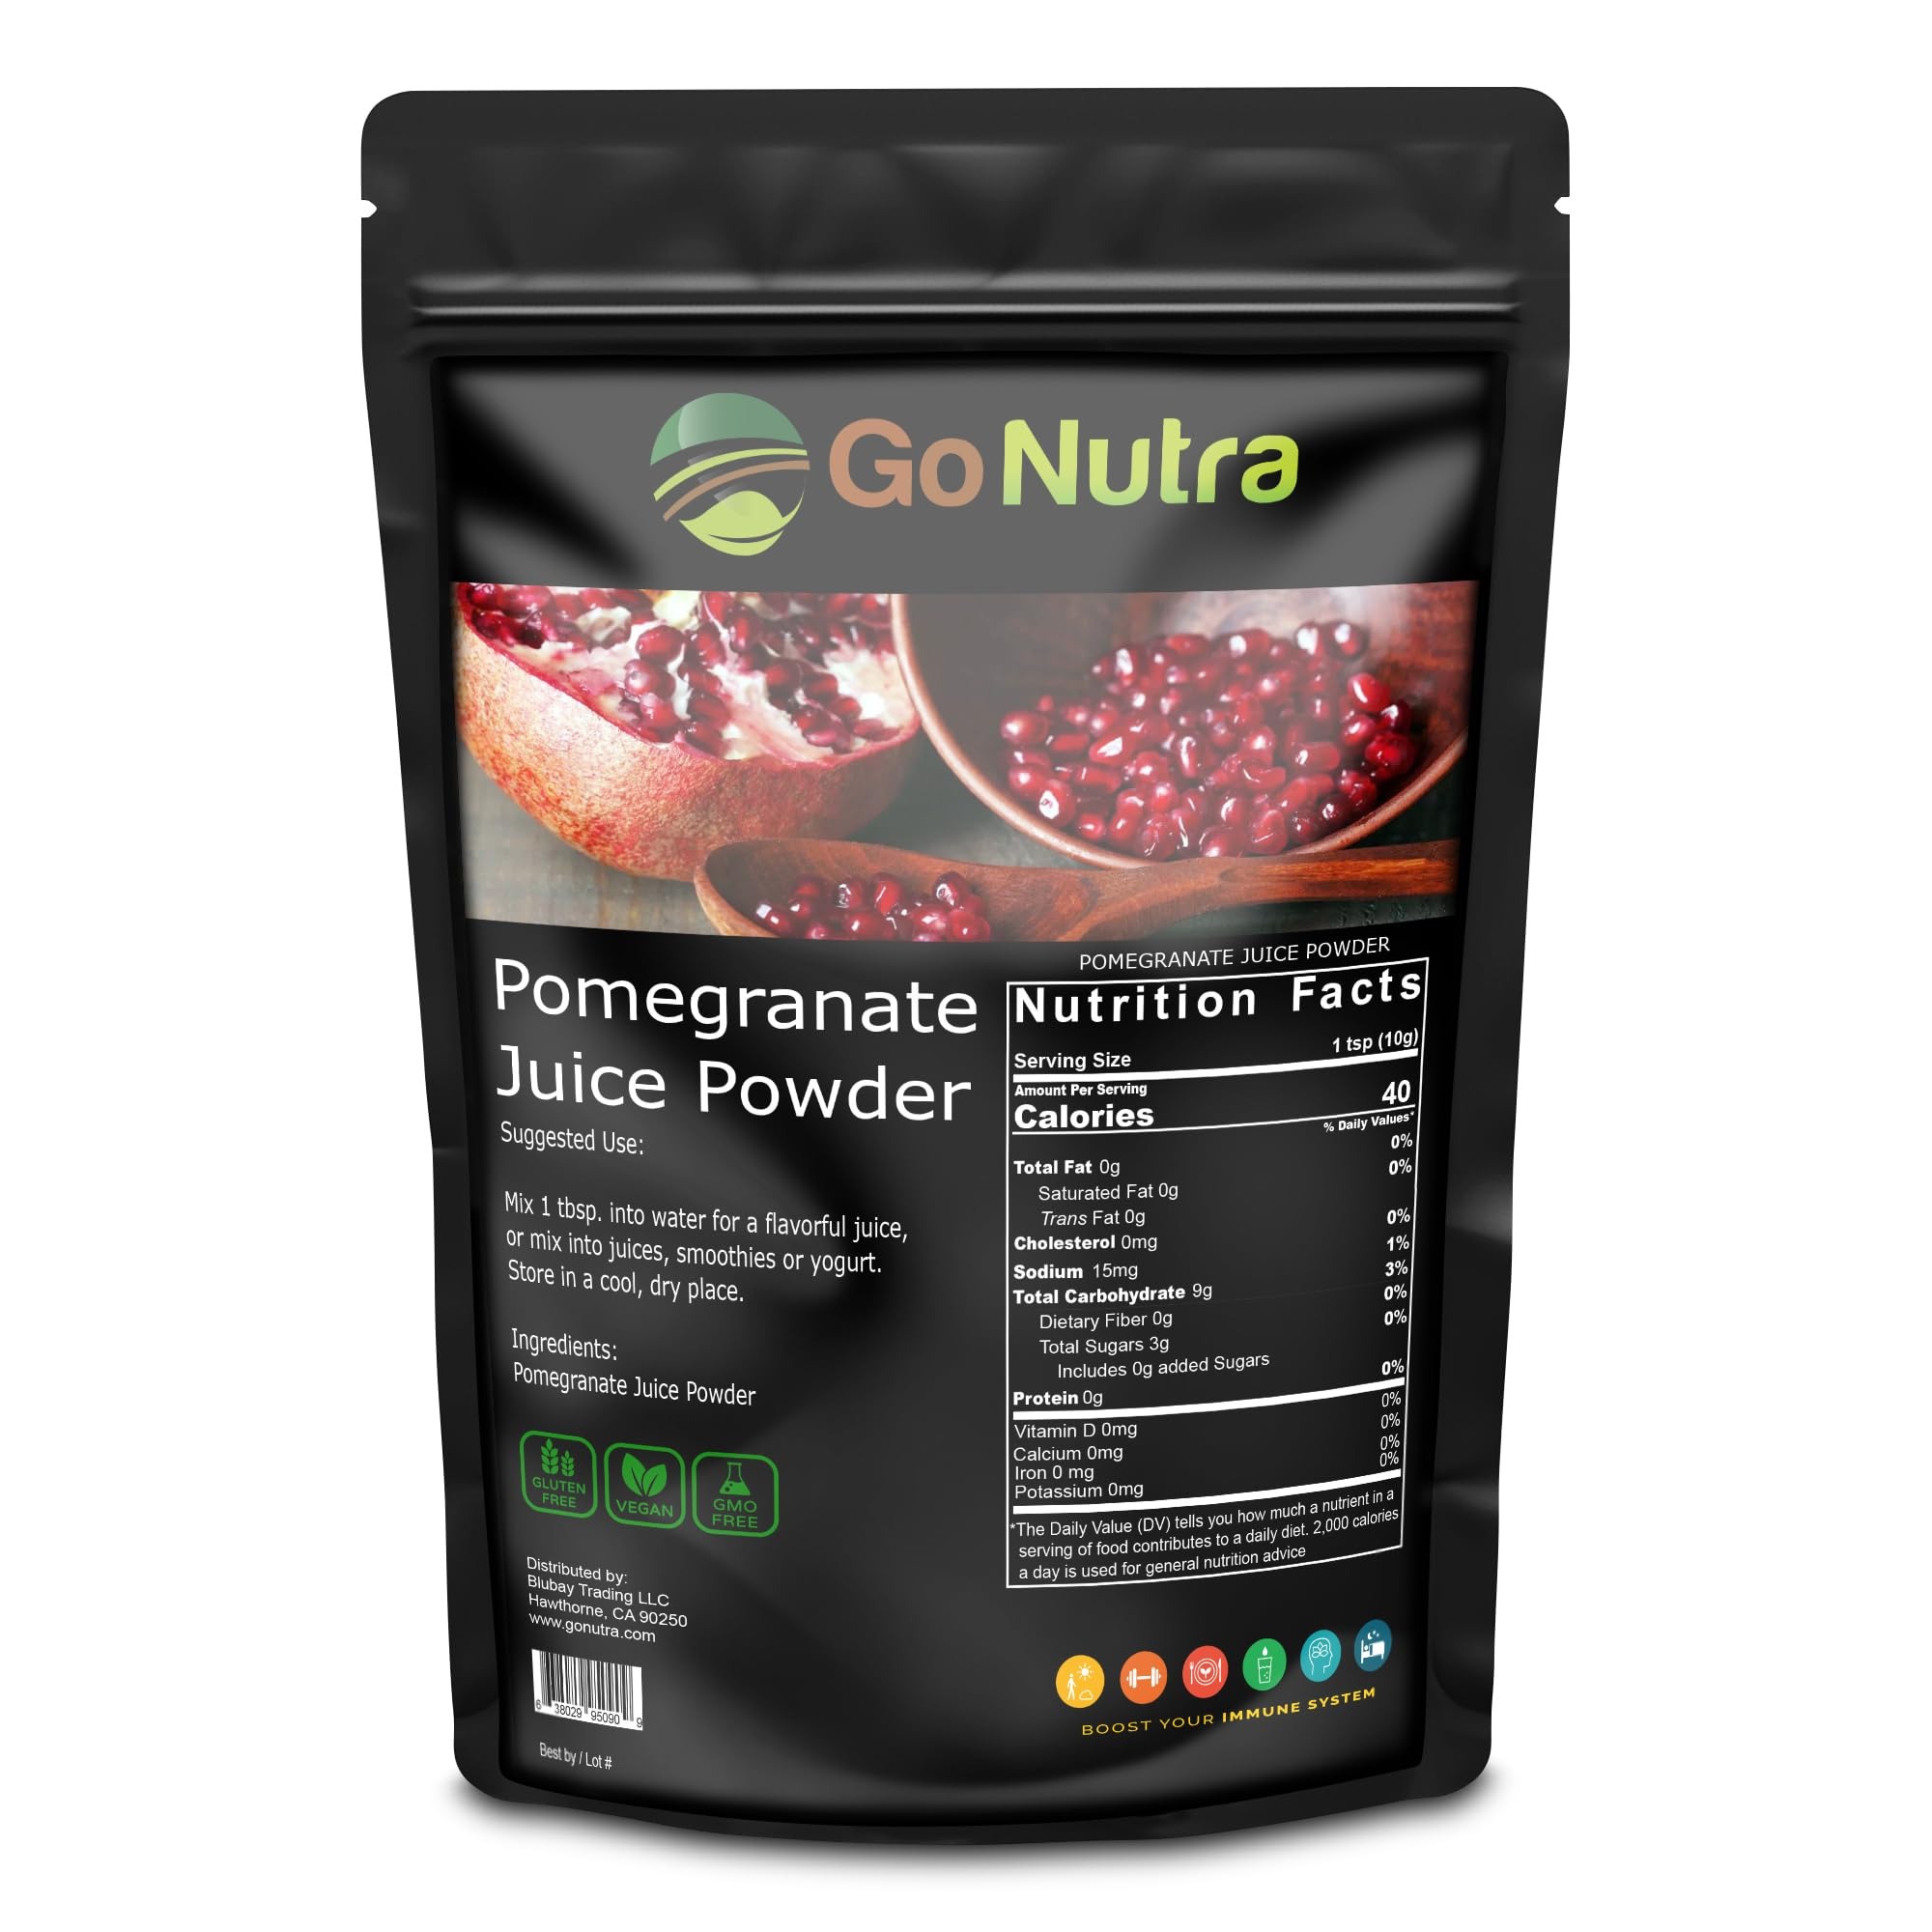
Item Name: Pomegranate Juice Powder - 8 oz Non-Gmo Superfood Juice Smoothies
Bullet Point 1: Make a delicious juice with this water soluble powder that mixes well into water or juices.
Bullet Point 2: Contains antioxidents, and many other healthy properties.
Bullet Point 3: Boost your wellness by adding pomegranate to your smoothies.
Bullet Point 4: Pomegranate has many beneficial nutrients & phytochemicals
Product Description: Pomegranate Juice Powder - Fully dissolves in water. 8 oz. Bag Pomegranate has many beneficial nutrients & phytochemicals such as Vitamin C, Vitamin B5, potassium, tannins, flavonoids, and polyphenols. Ellagic acid has antioxident, and many other healthy properties. Rich in polyphenols, essential amino acids. With this premium Pomegranate Juice Powder, you can make your own Pomegranate Juice, or add it your smoothies or recipes. A delicious way to enrich your health! Our Pomegranate juice powder is packed in a safety-sealed food-grade resealable foil pouch for maintaining maximum freshness and shelf-life. Ingredients: Pomegranate Juice Powder. Suggested Use: Mix 3 tablespoons into 8 oz. of water for a nutritious & flavorful juice. Also blends well into juices, cereals, yogurts, and desserts.
Value: 8.0
Unit: Ounce

Price: 17.9